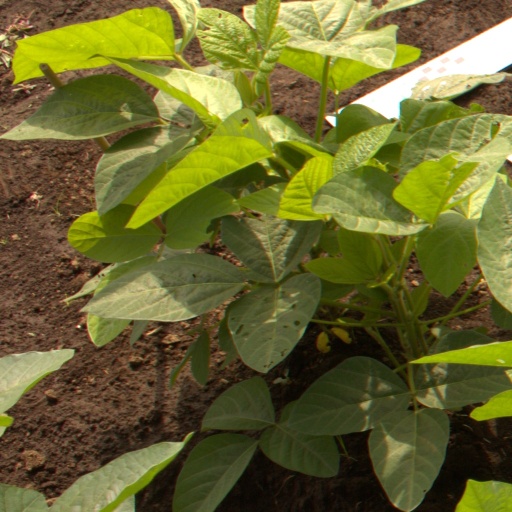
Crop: soybean